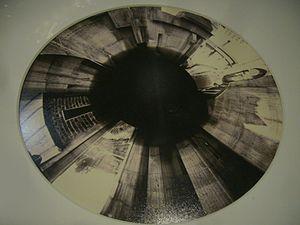
Panorama du chateau de Pierrefond en 1966, Prise par une Planchette photographique. Photo d'Auguste Chevalier mort en 1968.
Monté sur l'axe rotatif d'un solide trépied, une planchette photographique produisait des photographies à effet de distorsion anamorphique résultant d'une prise de vue à 360 degrés.